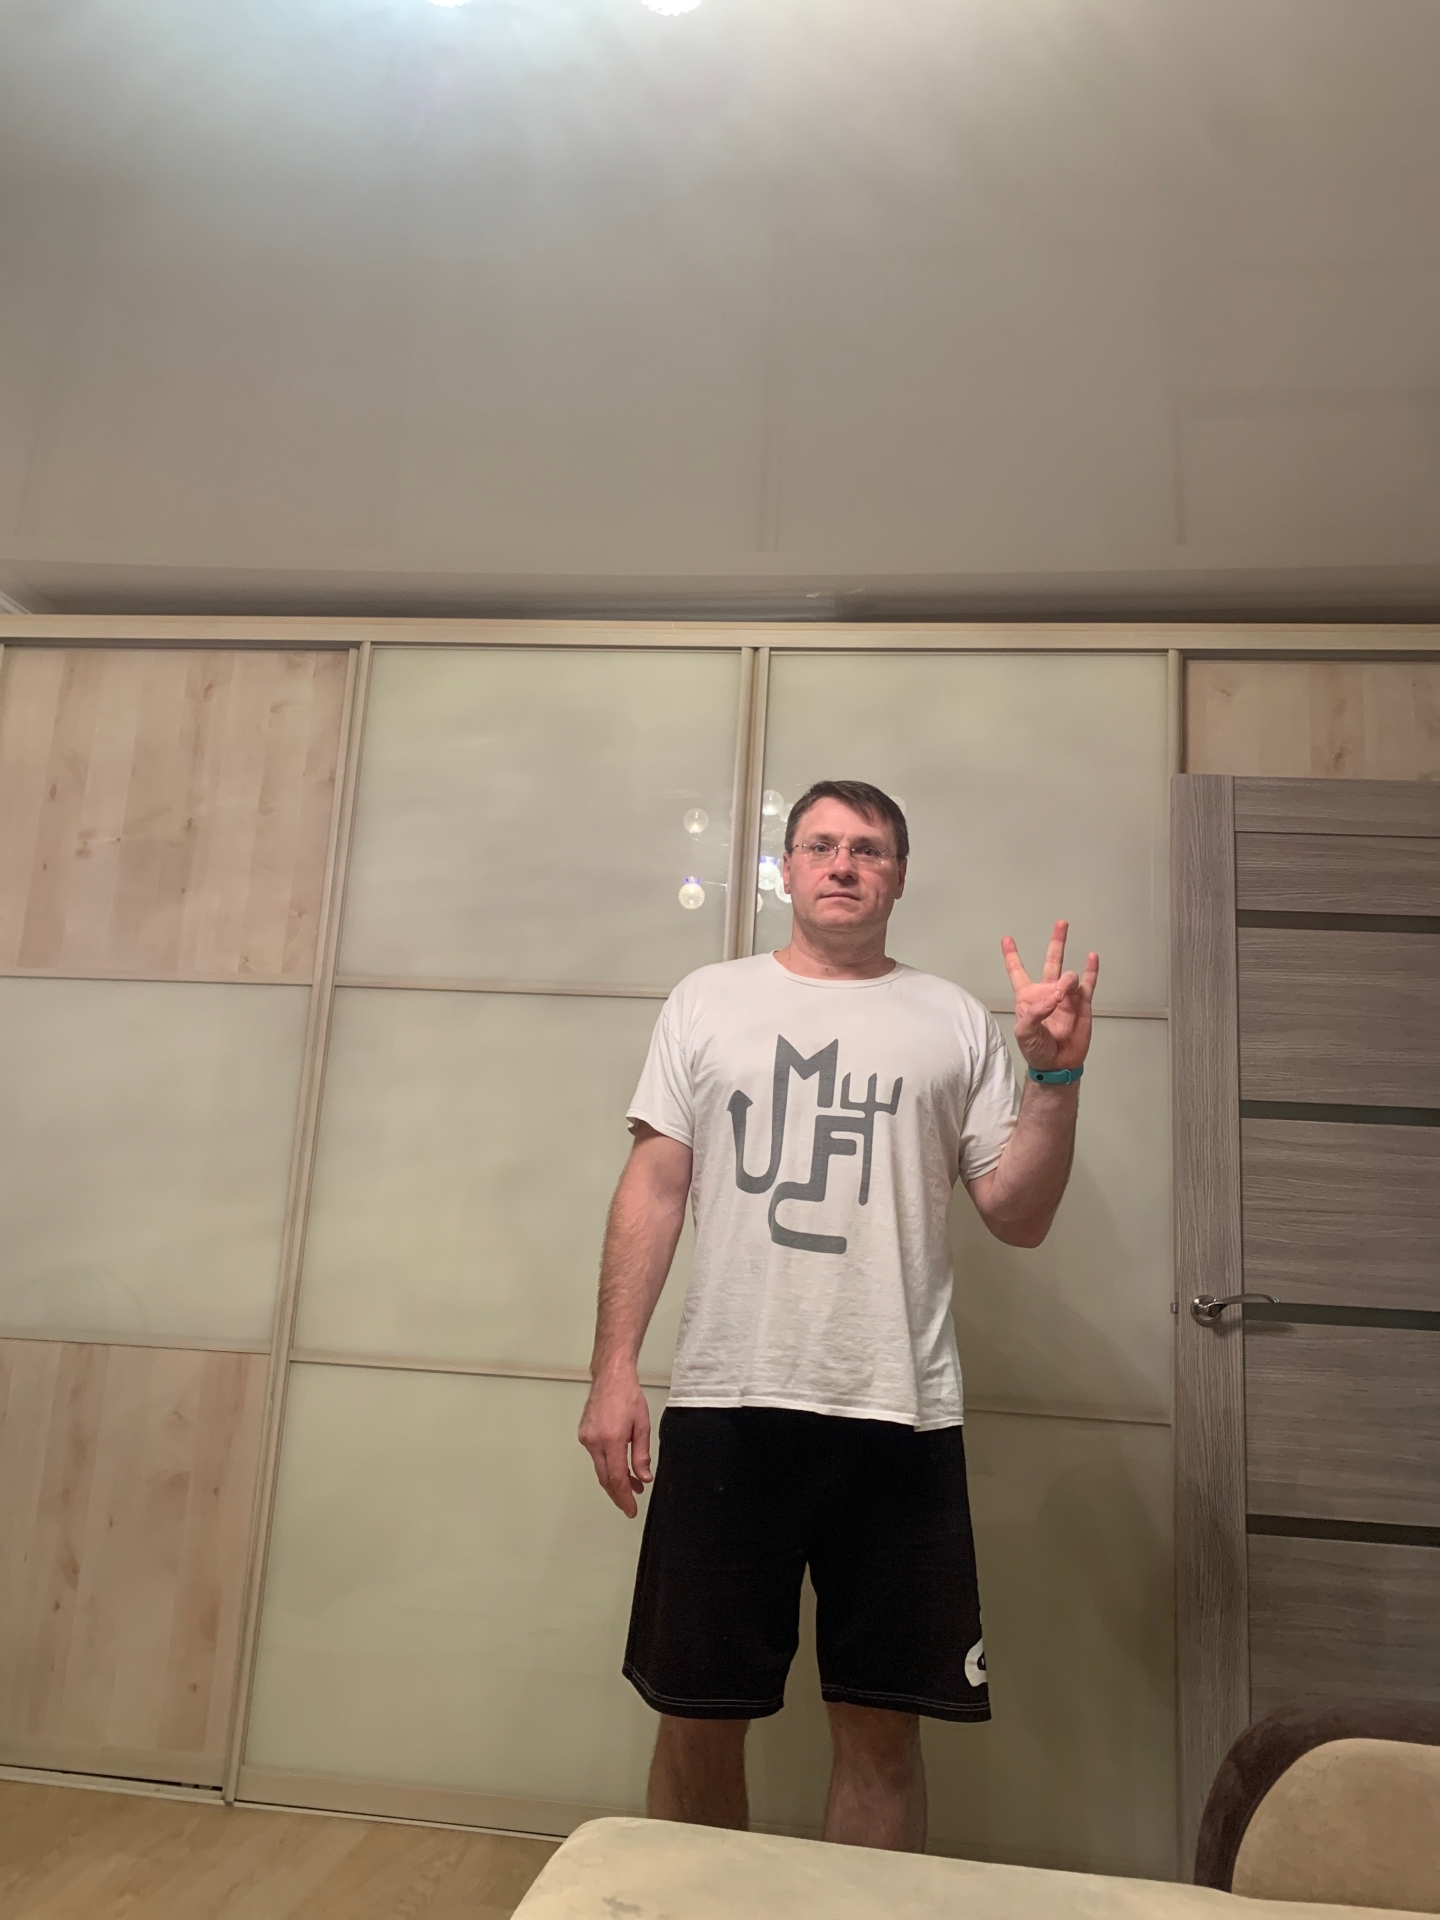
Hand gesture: three3